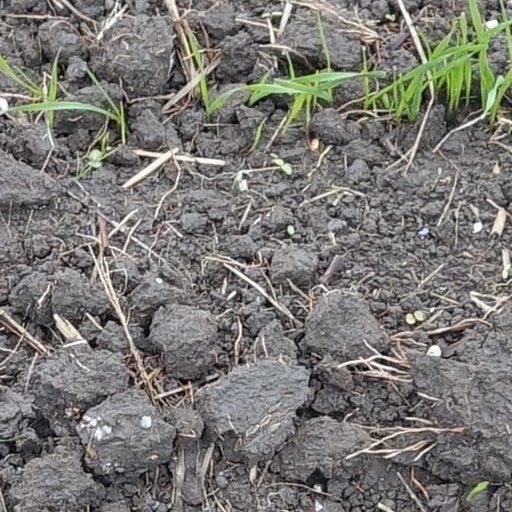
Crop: wheat